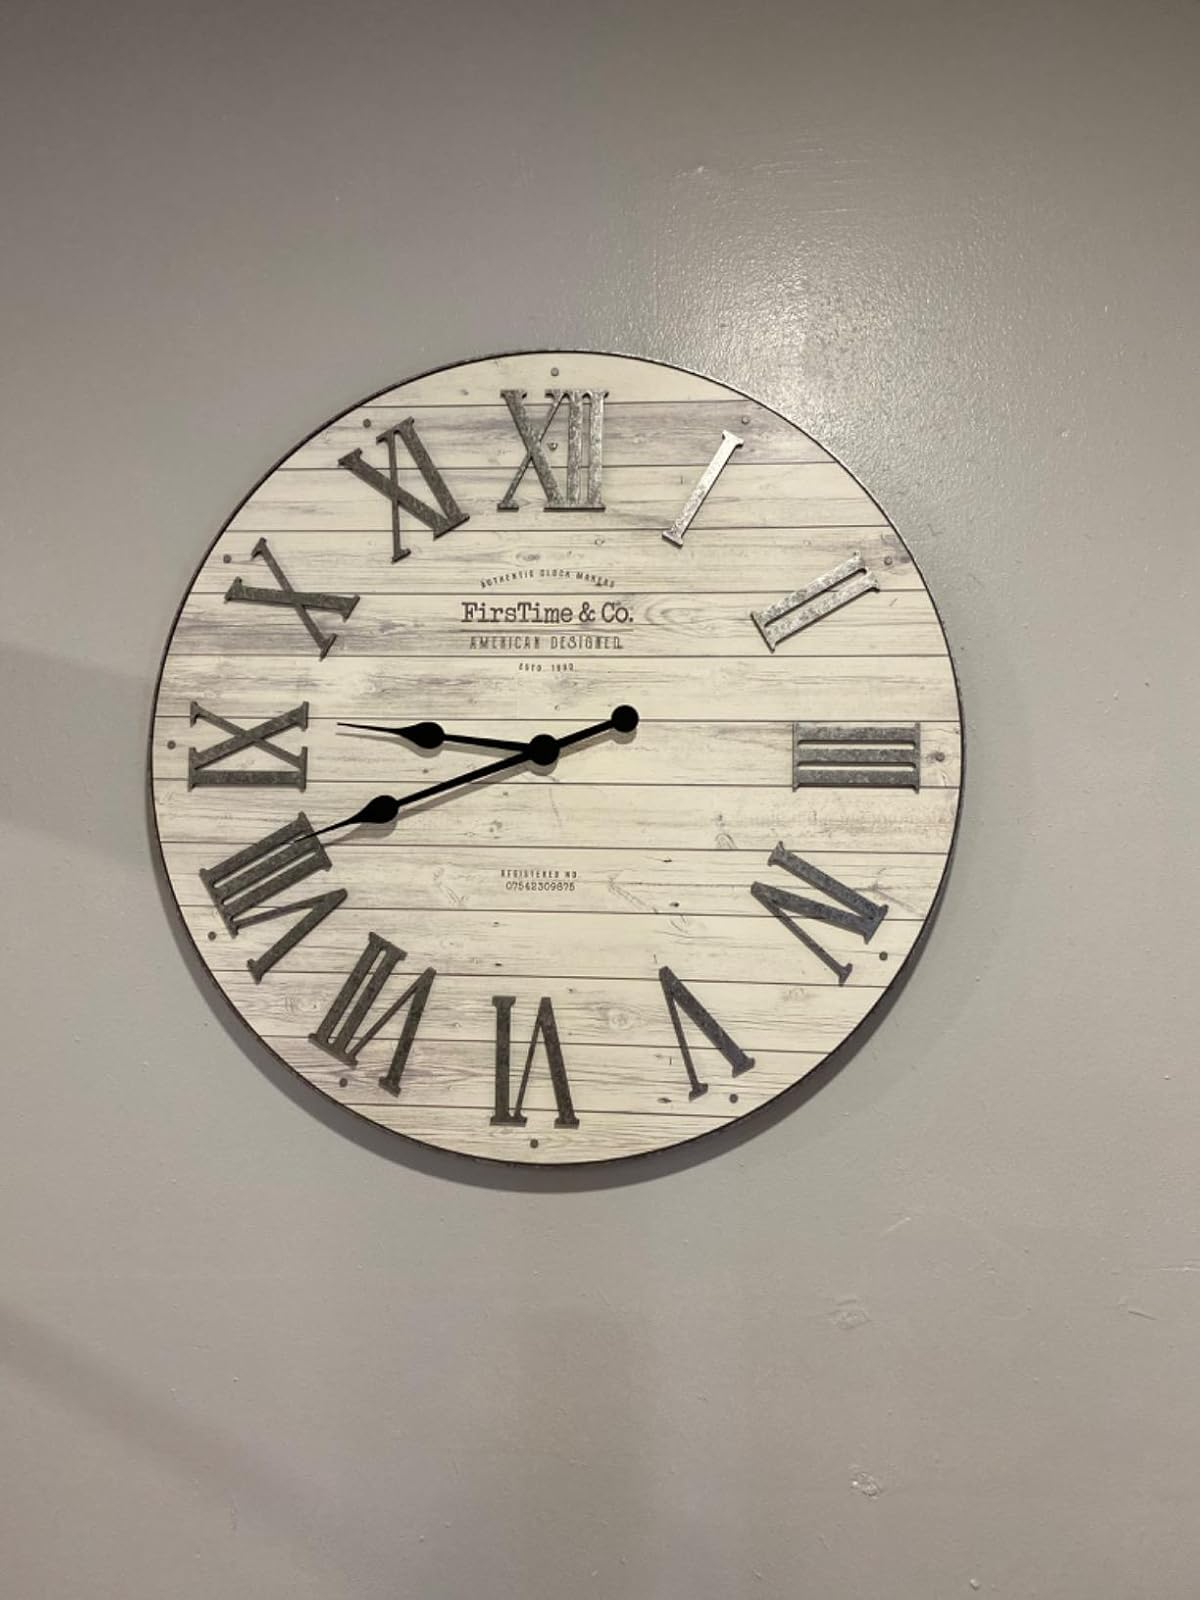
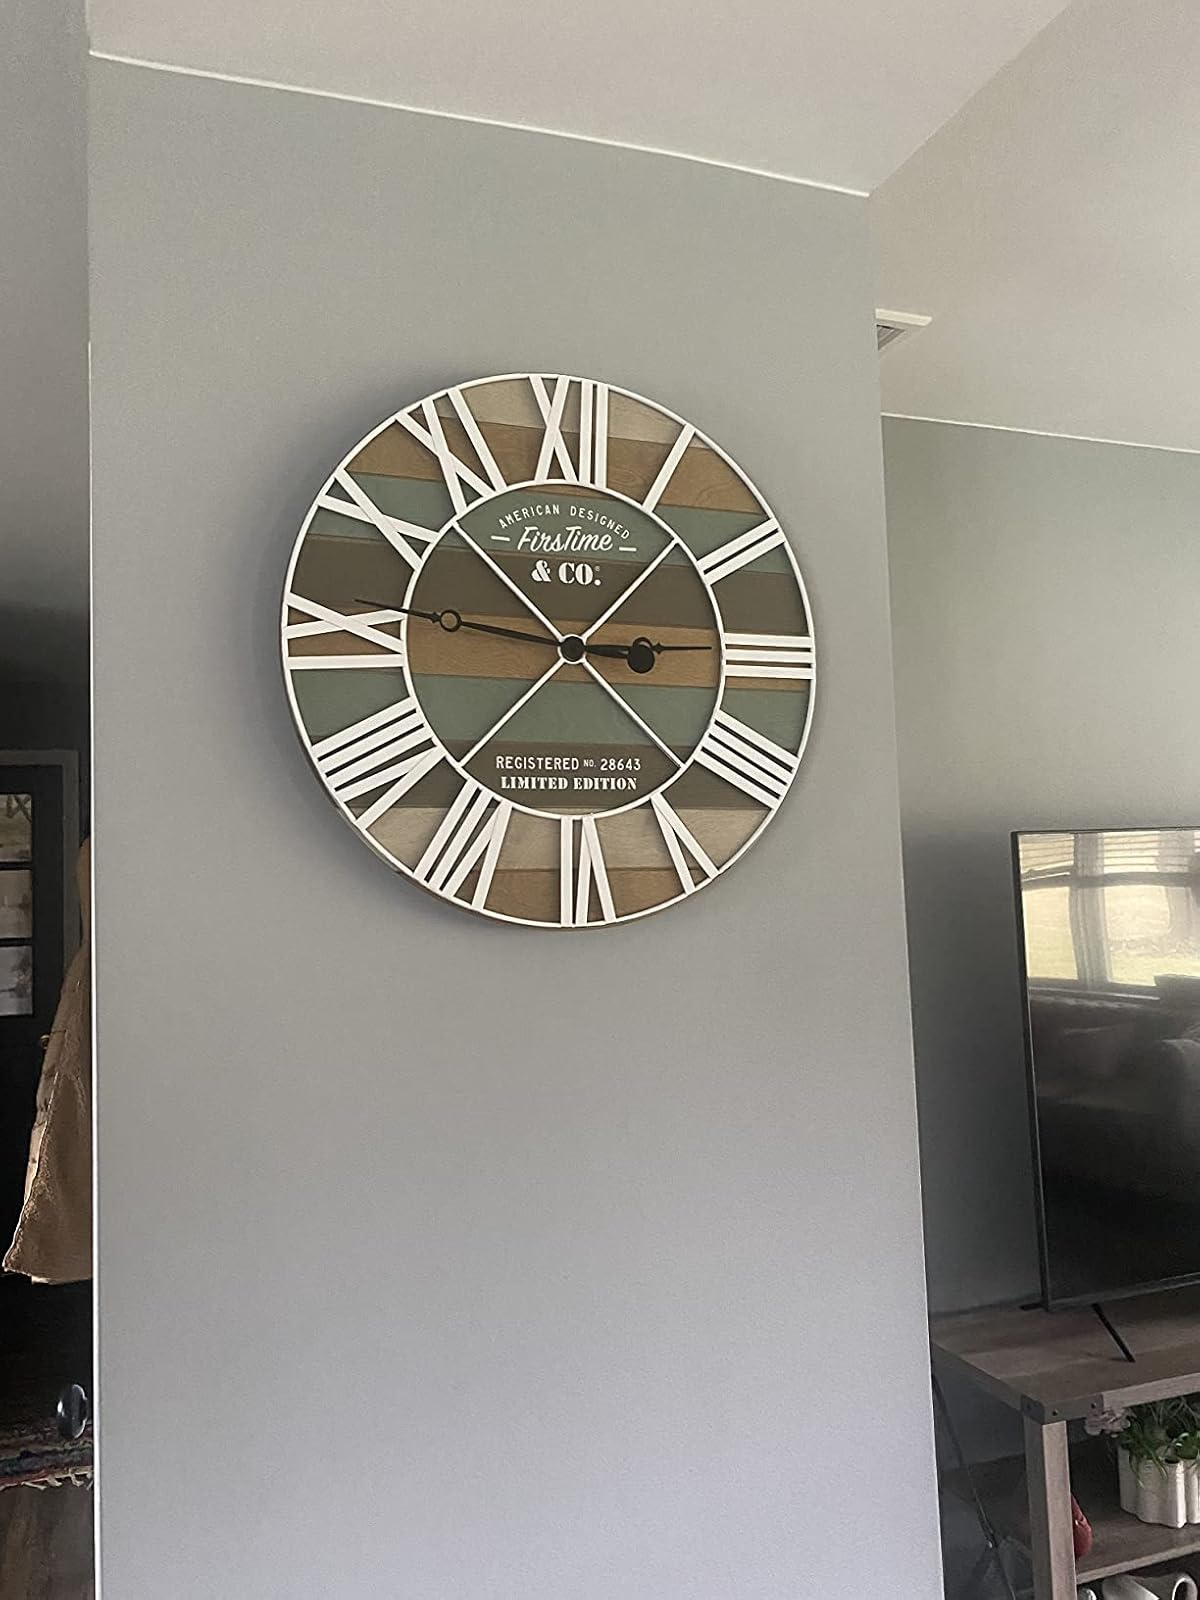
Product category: clock
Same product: no